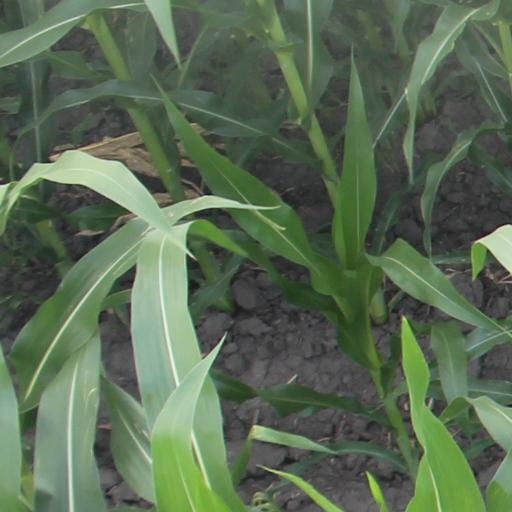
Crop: maize; corn